Joseph Gruber

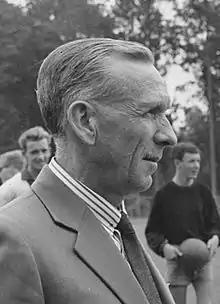
Gruber in 1963

Joseph Karl Gruber (4 May 1912 – 29 September 1967) was an Austrian football player and manager. A midfielder, he played for Austria Wien, French club Le Havre, Maltese side Floriana and in Germany for Alemannia Aachen and Hamburger SV. He managed Dutch side Ajax between 1962 and 1963 and also coached Alemannia Aachen, DOS, Vitesse Arnhem Pittsburgh Phantoms.